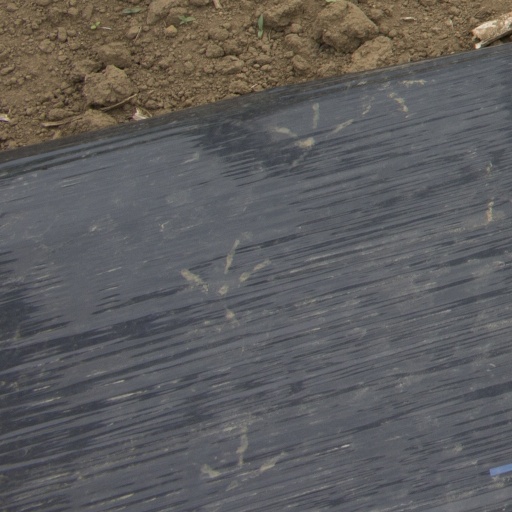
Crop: Jerusalem artichoke